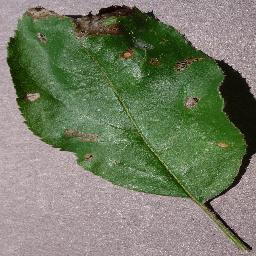
Label: Apple___Black_rot